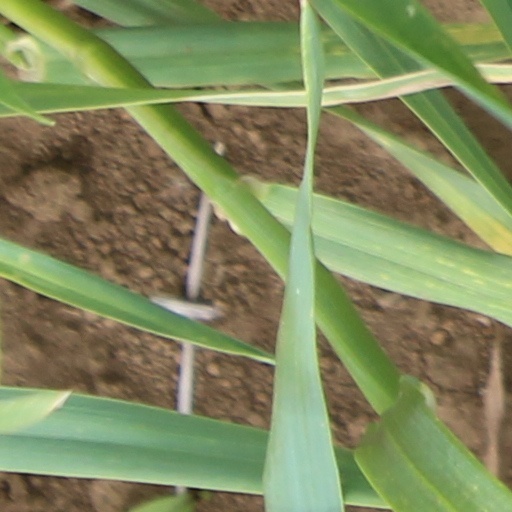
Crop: wheat